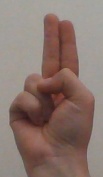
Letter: taa